Benjamin Franklin

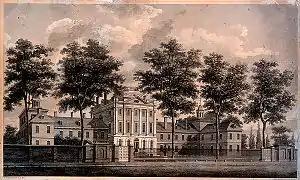
In 1751, Franklin co-founded Pennsylvania Hospital in Philadelphia, one of the first hospitals in the United States, depicted in this 1755 engraving by William Strickland.

In 1732, Franklin began to publish the noted "Poor Richard's Almanack" (with content both original and borrowed) under the pseudonym Richard Saunders, on which much of his popular reputation is based. He frequently wrote under pseudonyms. The first issue published was for the upcoming year, 1733. He had developed a distinct, signature style that was plain, pragmatic and had a sly, soft but self-deprecating tone with declarative sentences. Although it was no secret that he was the author, his Richard Saunders character repeatedly denied it. "Poor Richard's Proverbs", adages from this almanac, such as "A penny saved is twopence dear" (often misquoted as "A penny saved is a penny earned") and "Fish and visitors stink in three days", remain common quotations in the modern world. Wisdom in folk society meant the ability to provide an apt adage for any occasion, and his readers became well prepared. He sold about ten thousand copies per year—it became an institution. In 1741, Franklin began publishing "The General Magazine and Historical Chronicle for all the British Plantations in America." He used the heraldic badge of the Prince of Wales as the cover illustration.